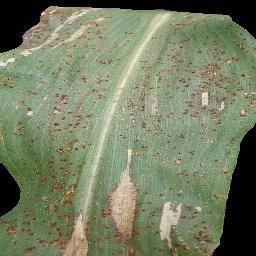
Label: Corn___Common_rust